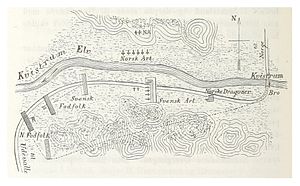
Slaget ved Kvistrum Bro
Plan
Slaget ved Kvistrum Bro er navnet på en træfning ved Kvistrum Bro i Bohuslen i Sverige, den 29. september 1788 under den såkaldte Tyttebærkrig. Kampen stod mellem et dansk-norsk armékorps på omkring 7.500 mand under kommando af prins Carl af Hessen og en mindre svensk forsvarsstyrke på omkring 1.000 mand under generalmajor Carl Hierta. Kampen blev afgjort til dansk-norsk fordel på cirka tre kvarter, hvorefter omtrent 800 svenskere blev taget som krigsfanger. Tabstallene var på norsk side seks døde og 18 sårede, medens de svenske tab var fem dræbte og 62 sårede. De fleste svenske krigsfanger blev frigivet dagen efter.